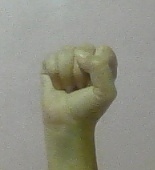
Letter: saad